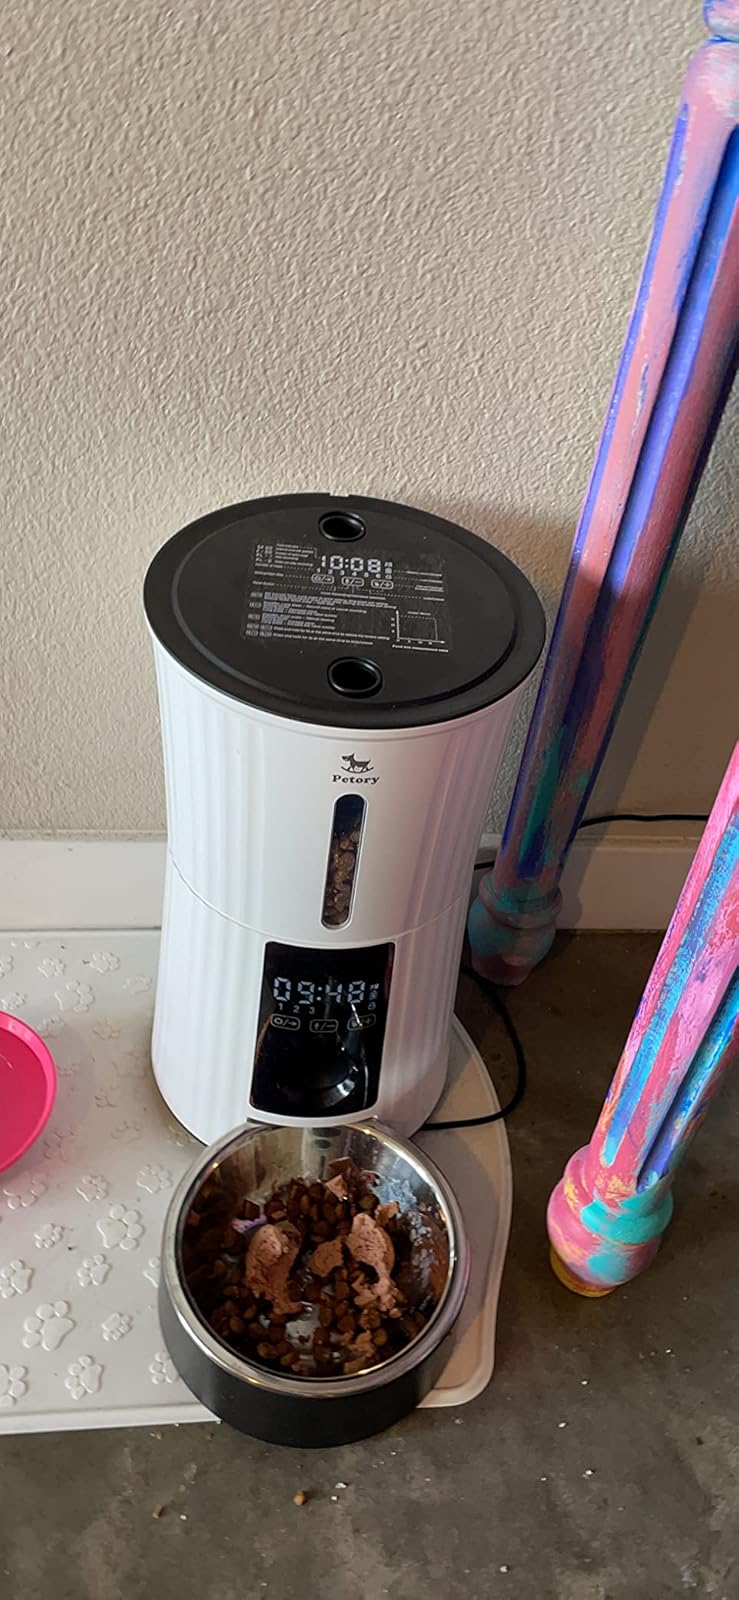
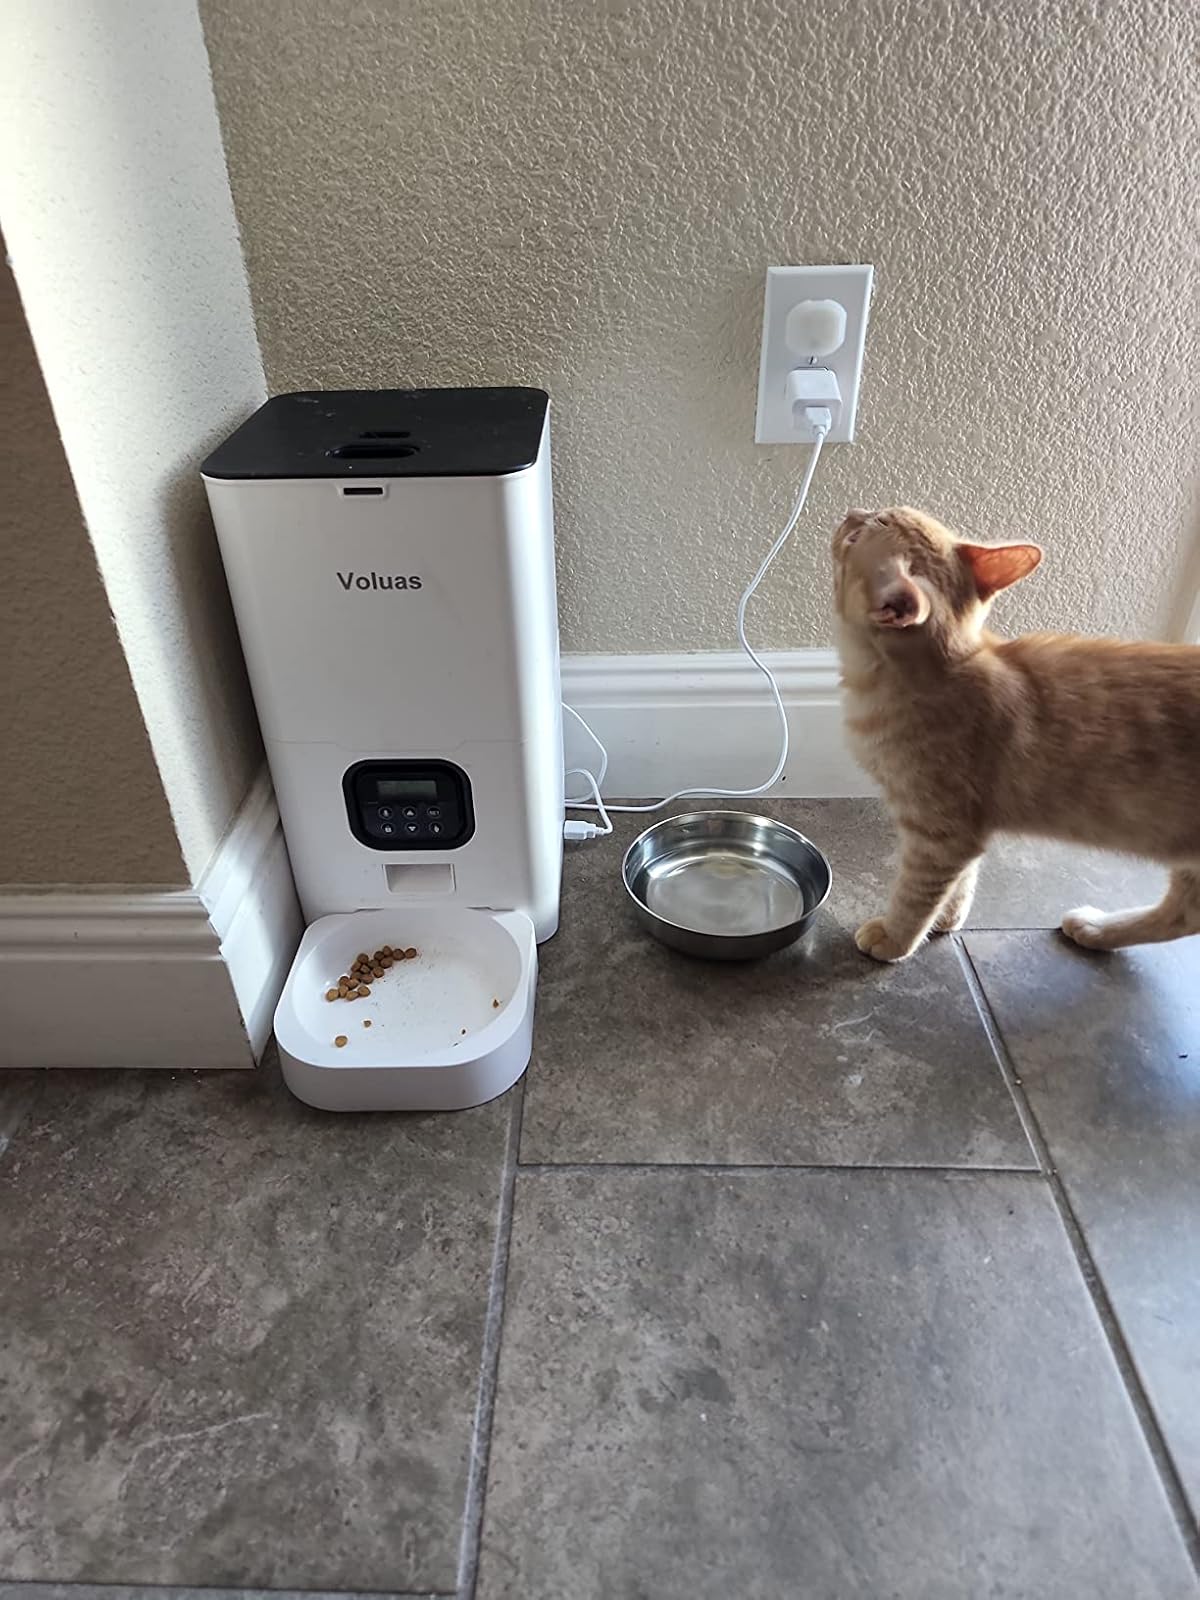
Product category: items_feeder
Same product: no